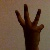
The image shows a hand gesture representing the number 6 in Indian Sign Language.